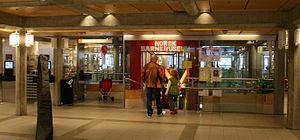
Le Stavanger Museum est un musée d'histoire naturelle et culturelle construit en 1877 et situé à Stavanger, en Norvège. La collection du musée est répartie en 7 départements : le Musée d'Histoire Naturelle, le Musée Maritime, le Musée des Enfants, le Musée de l'Impression, le Musée de l'École, le Musée d'Art, et le Musée de Mise en Conserve.